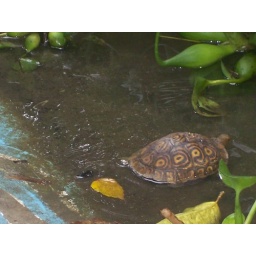
red river turtle in rws pond